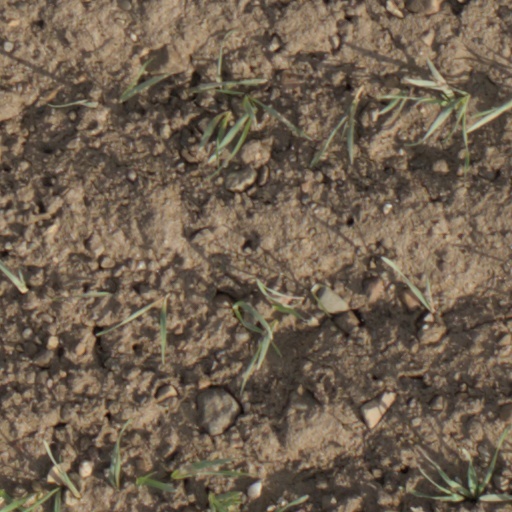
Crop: wheat